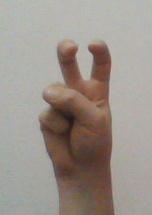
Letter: toot